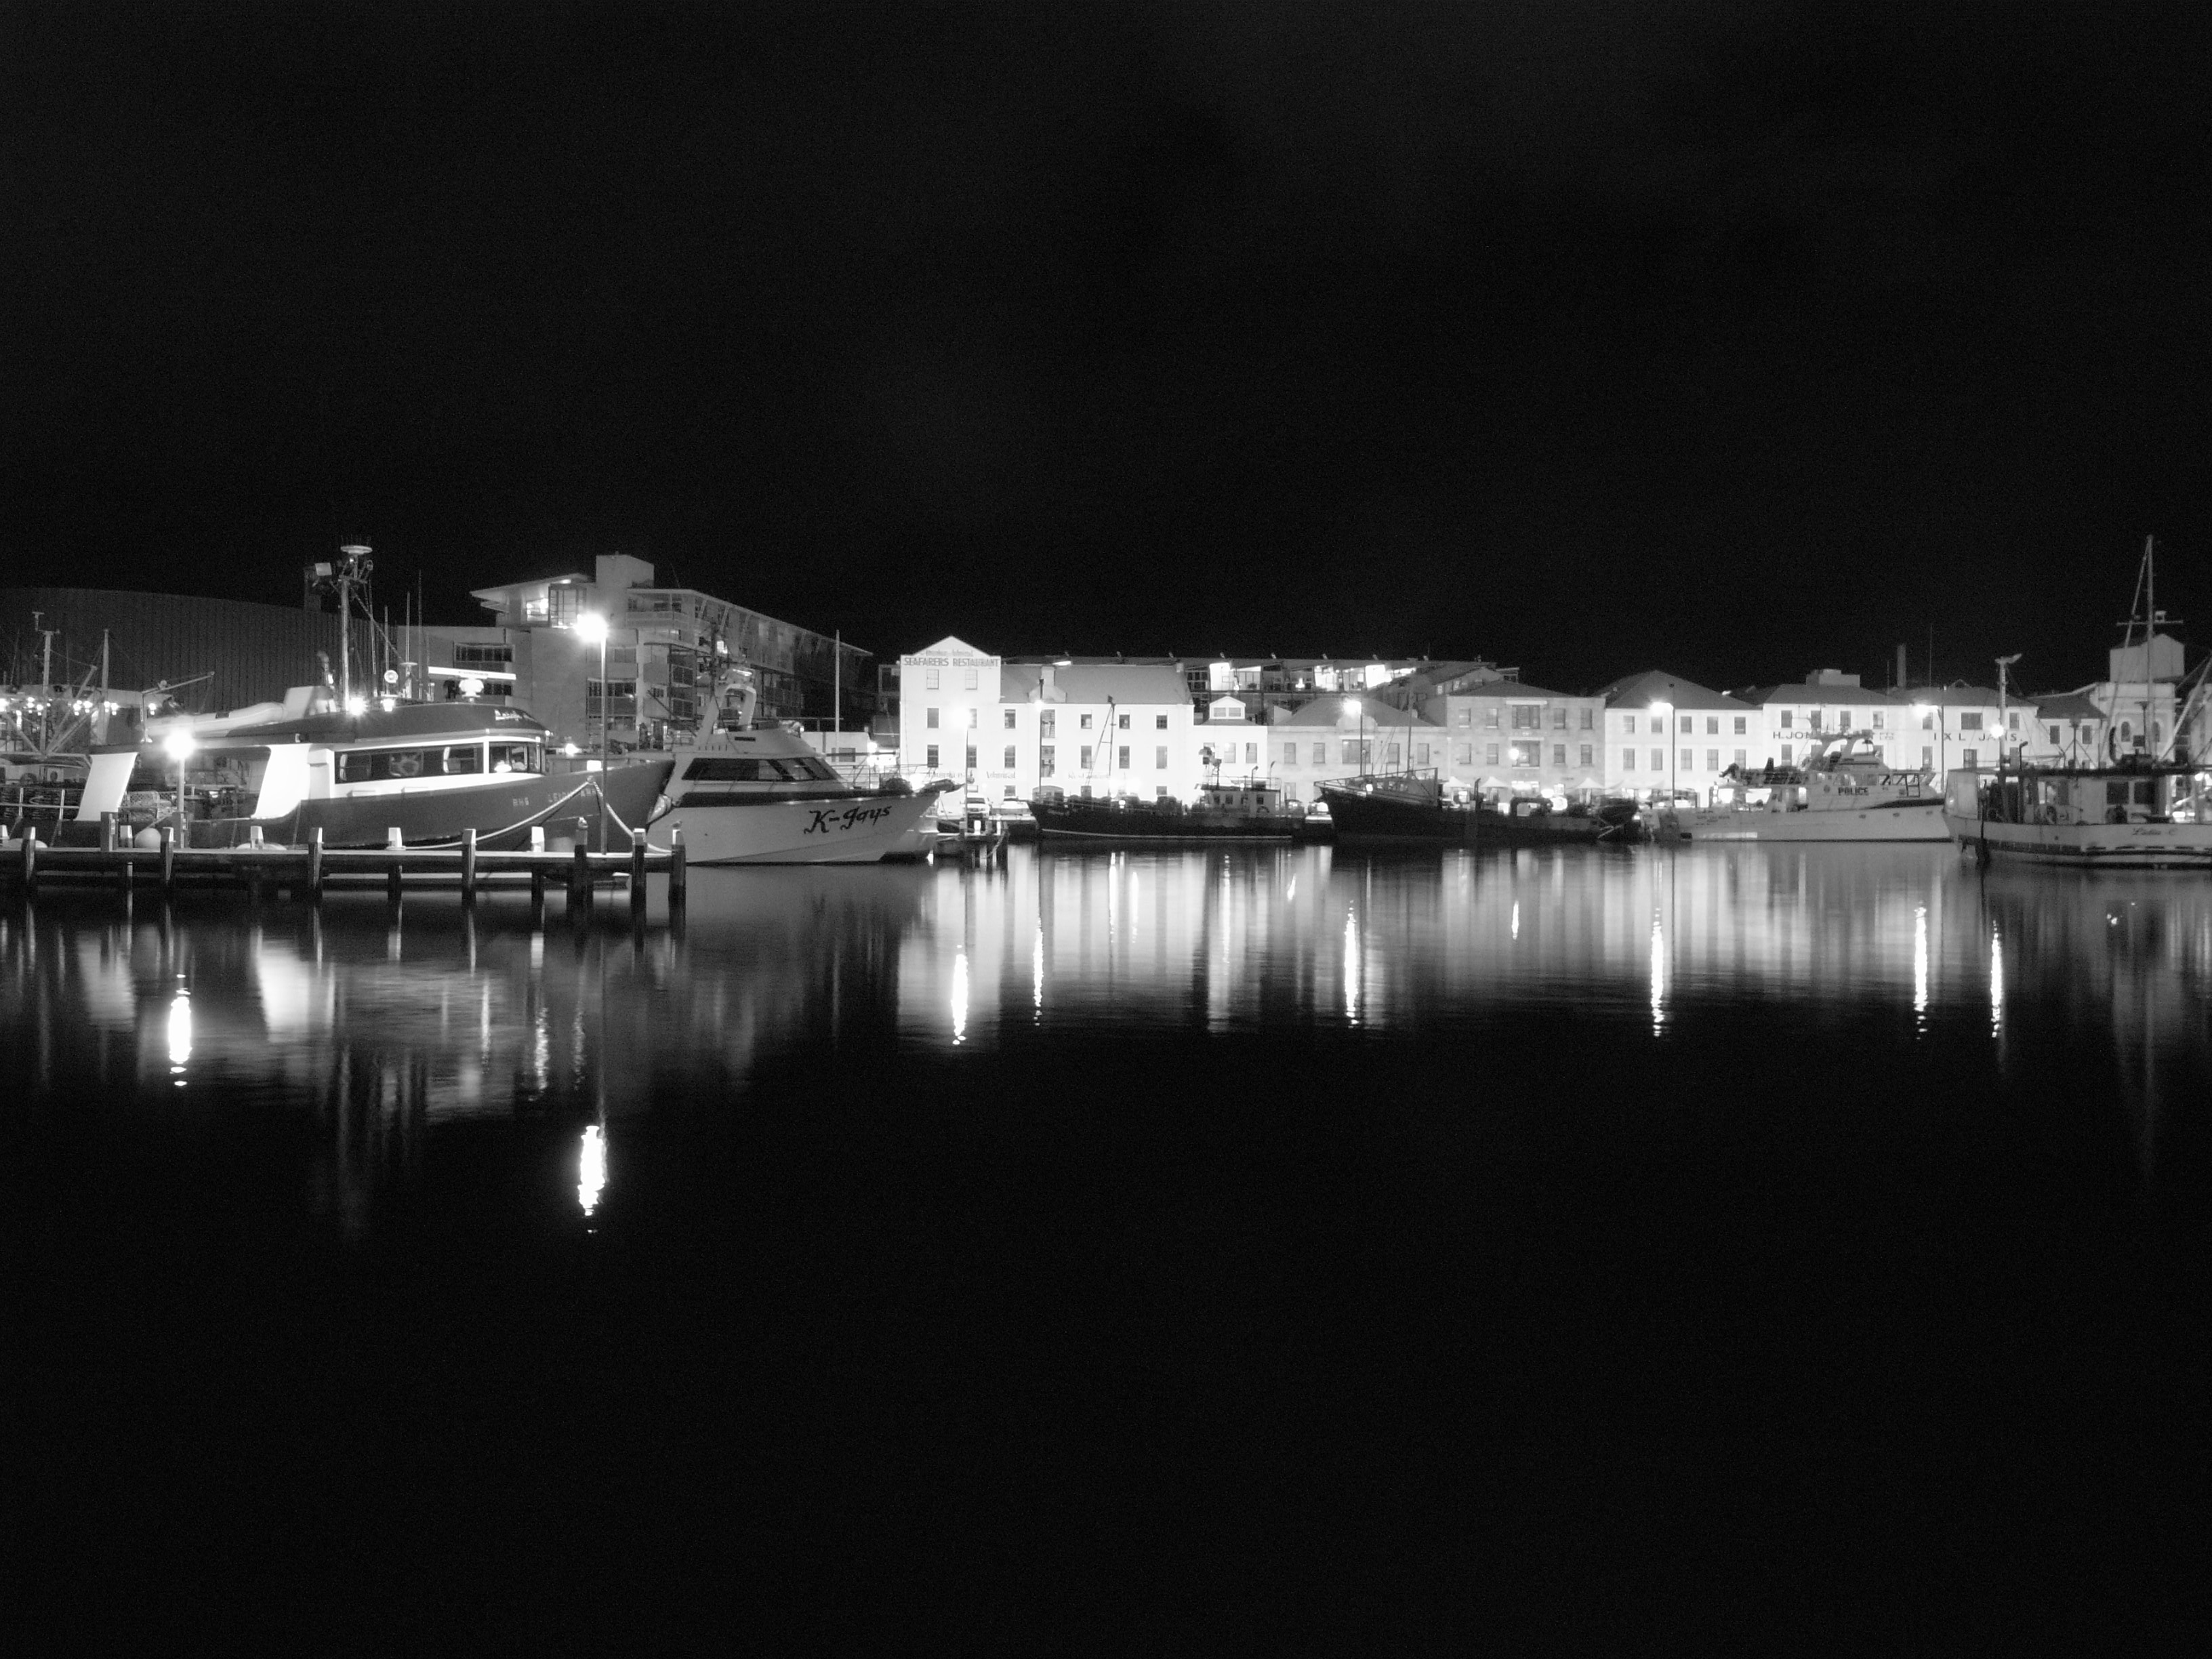
dock, light, black and white, skyline, night, photography, cityscape, reflection, vehicle, darkness, monochrome, monochrome photography